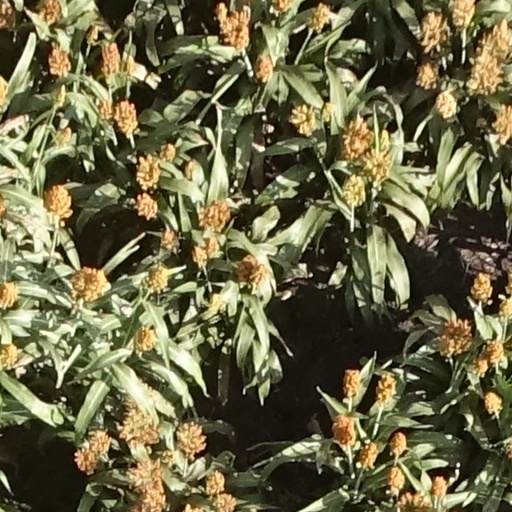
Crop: sorghum